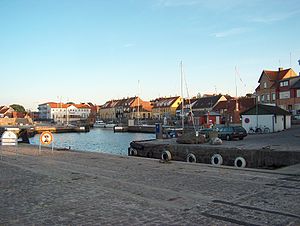
Allinge-Sandvig / Galleri
Allinge-Sandvig er en dobbeltby på nordspidsen af Bornholm med 1.494 indbyggere, beliggende 24 km nord for kommunesædet Rønne og 36 km nordvest for Nexø. Byen ligger i Bornholms Regionskommune, der hører til Region Hovedstaden.